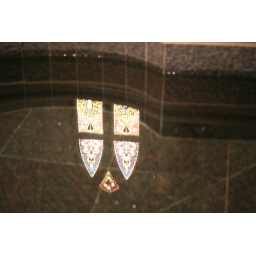
Reflection of stained glass windows in holy water. San Antonio, TX, February 28, 2006.